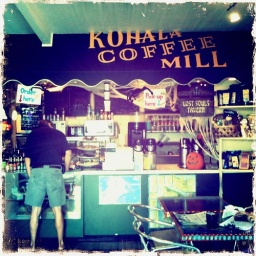
Road trip to the Kohala Coast...Had a great cup of coffee here. Right on the the highway in Hawi.